Toobin'

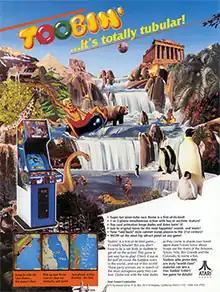
Arcade flyer

Toobin is a 1988 action game developed and published by Atari Games for arcades. Based on the recreational activity of tubing, it sees players traveling down rivers, collecting items and avoiding obstacles on their way to an endpoint.